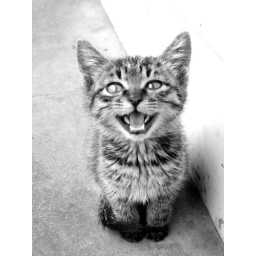
this little kitty lives together with the other orphans in the Lin Xia orphan house